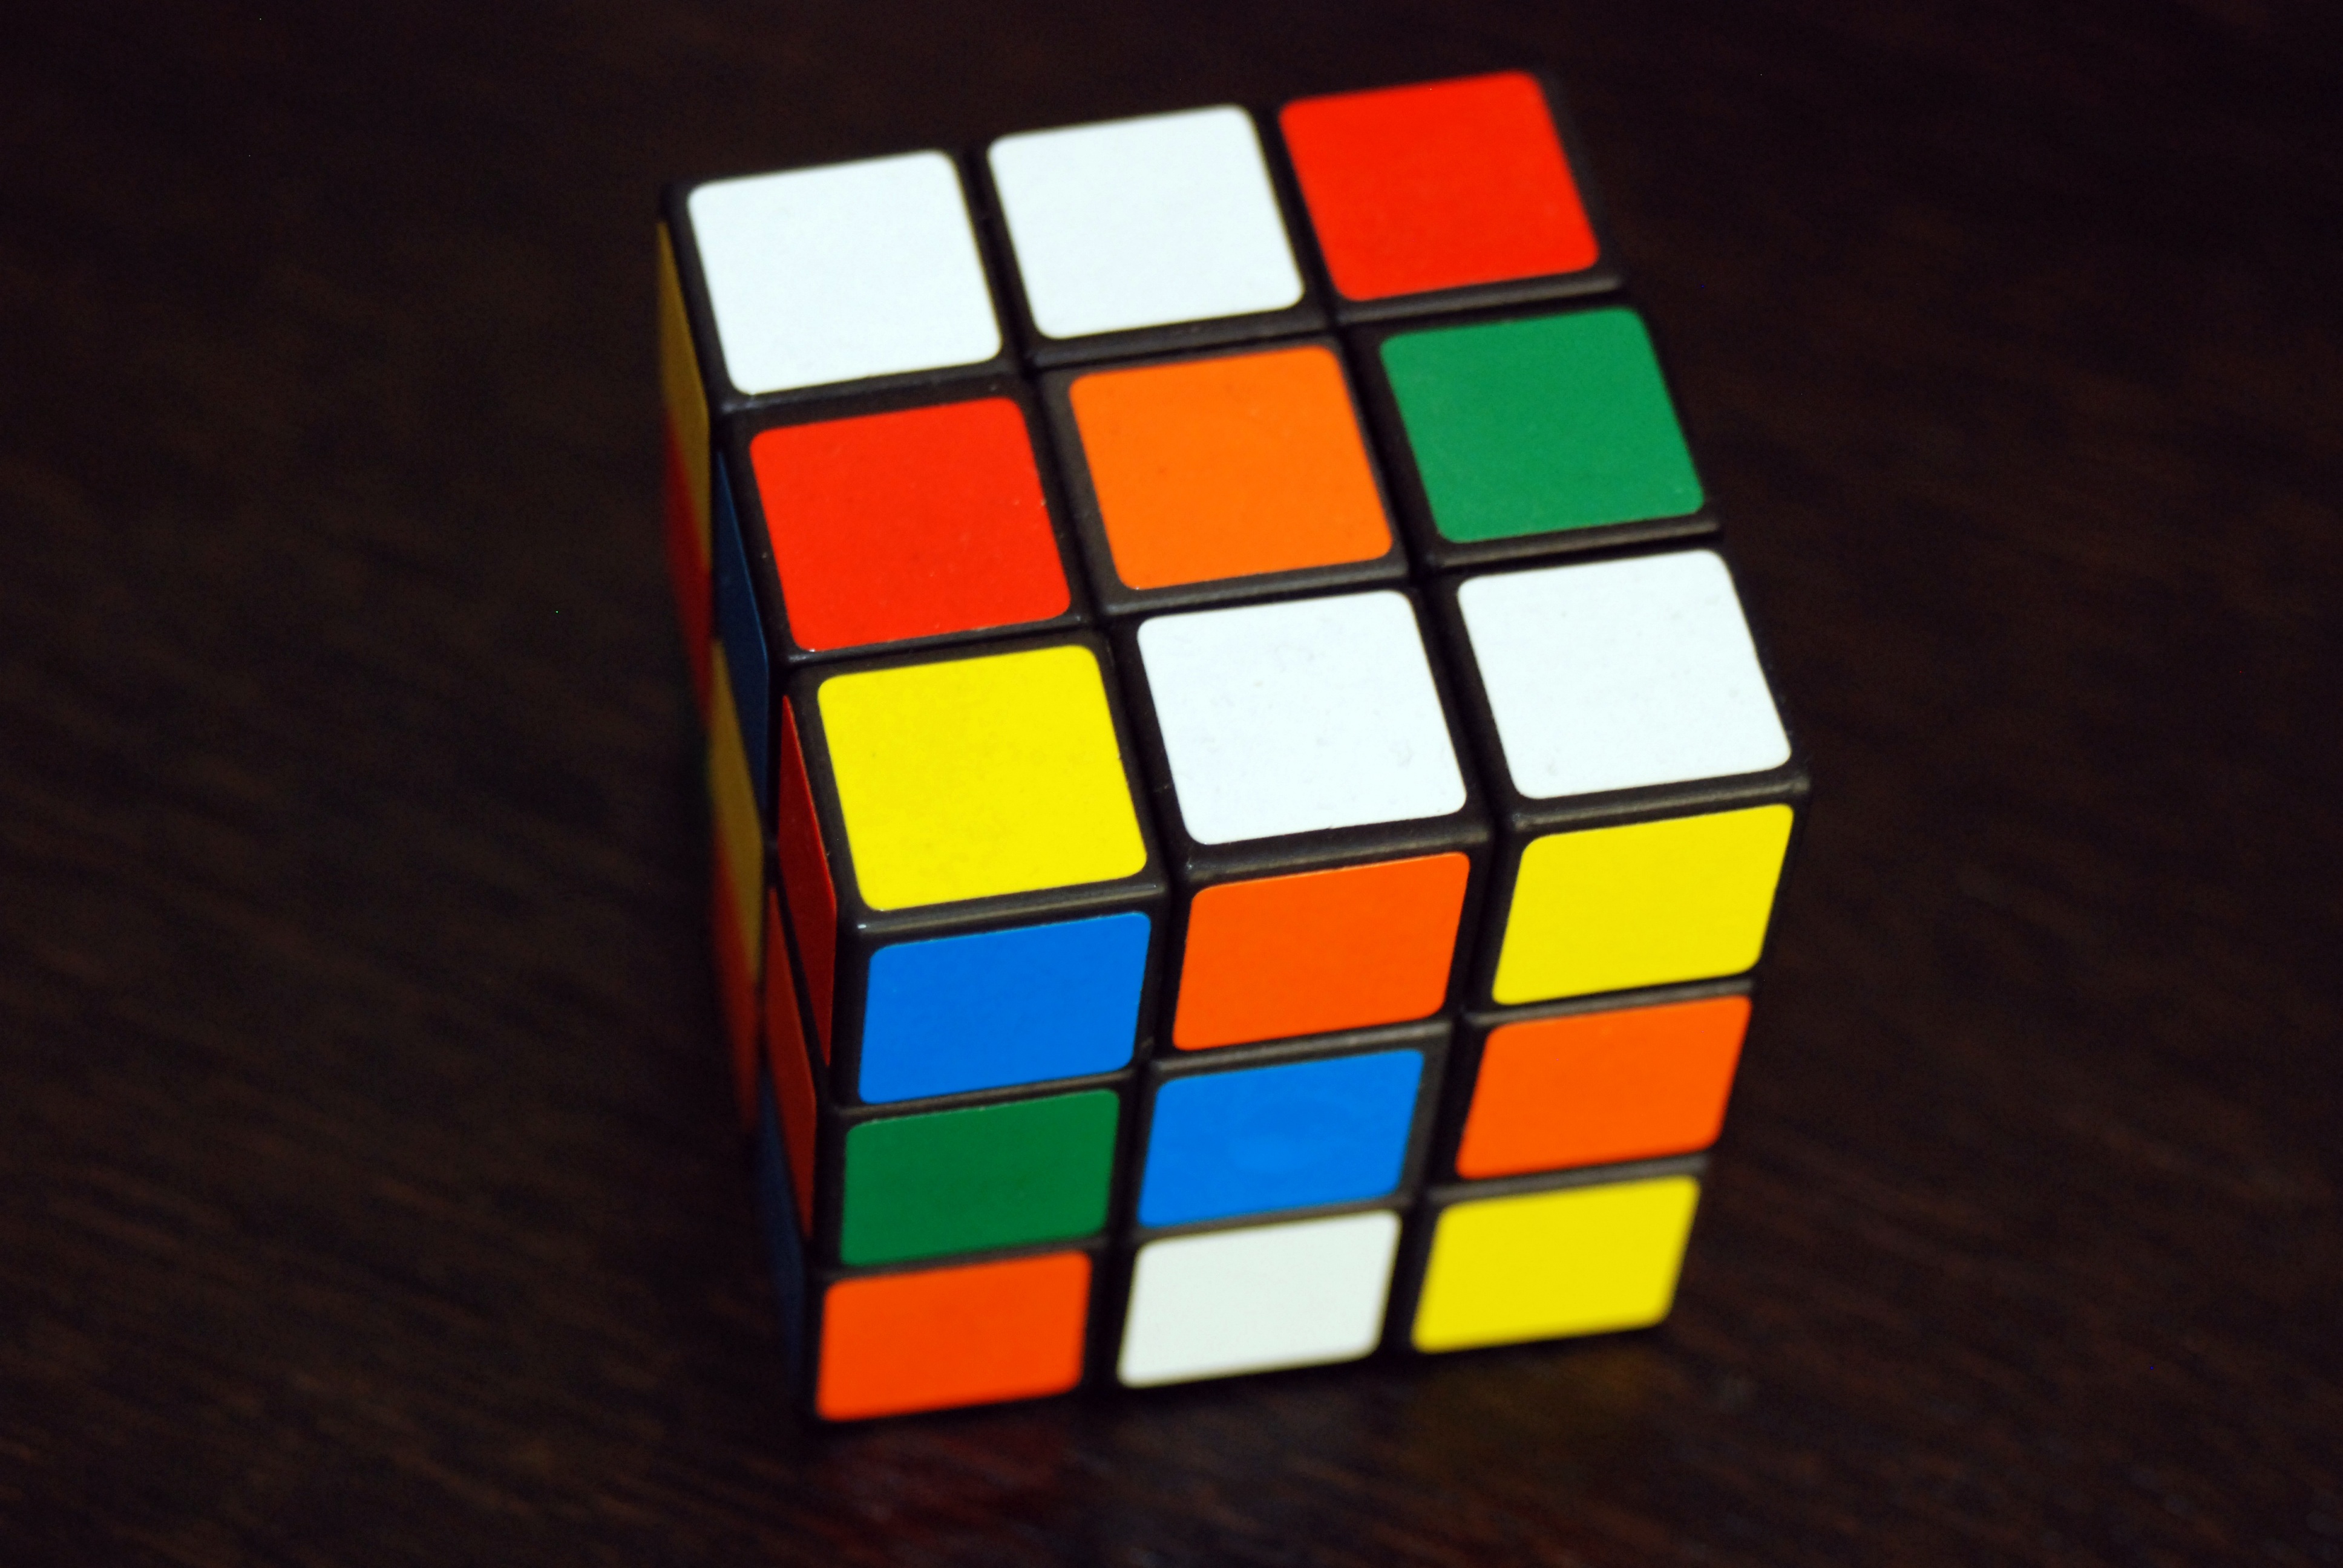
game, color, yellow, toy, education, strategy, cube, puzzle, rubik, solution, intelligence, success, solve, rubik's cube, rubik cube, mechanical puzzle, rubik's